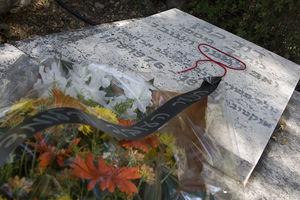
Israël, cimetière de Alonim (chênes) - sur la tombe de David Cohen (éducateur) une couronne avec une inscription ""הנוער העובד והלומד"" Hanoar Haoved Véhalomed (la jeunesse qui travaille et qui étudie). עברית: קברו של דוד כהן (איש חינוך) בבית הקברות באלונים , ועליו זר הנוער העובד והלומד"